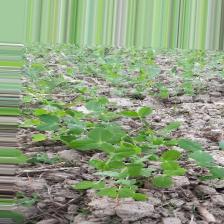
Label: Normal